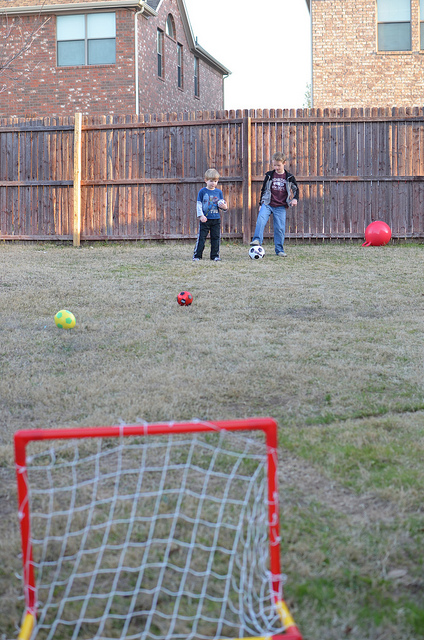
hai đứa trẻ đang cùng nhau đá bóng trước cầu môn nhỏ